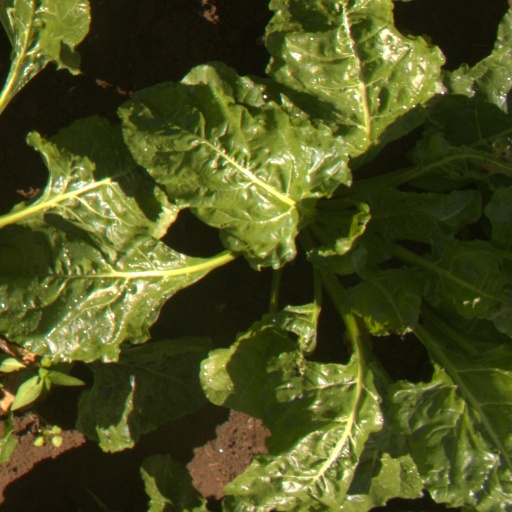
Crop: sugar beet